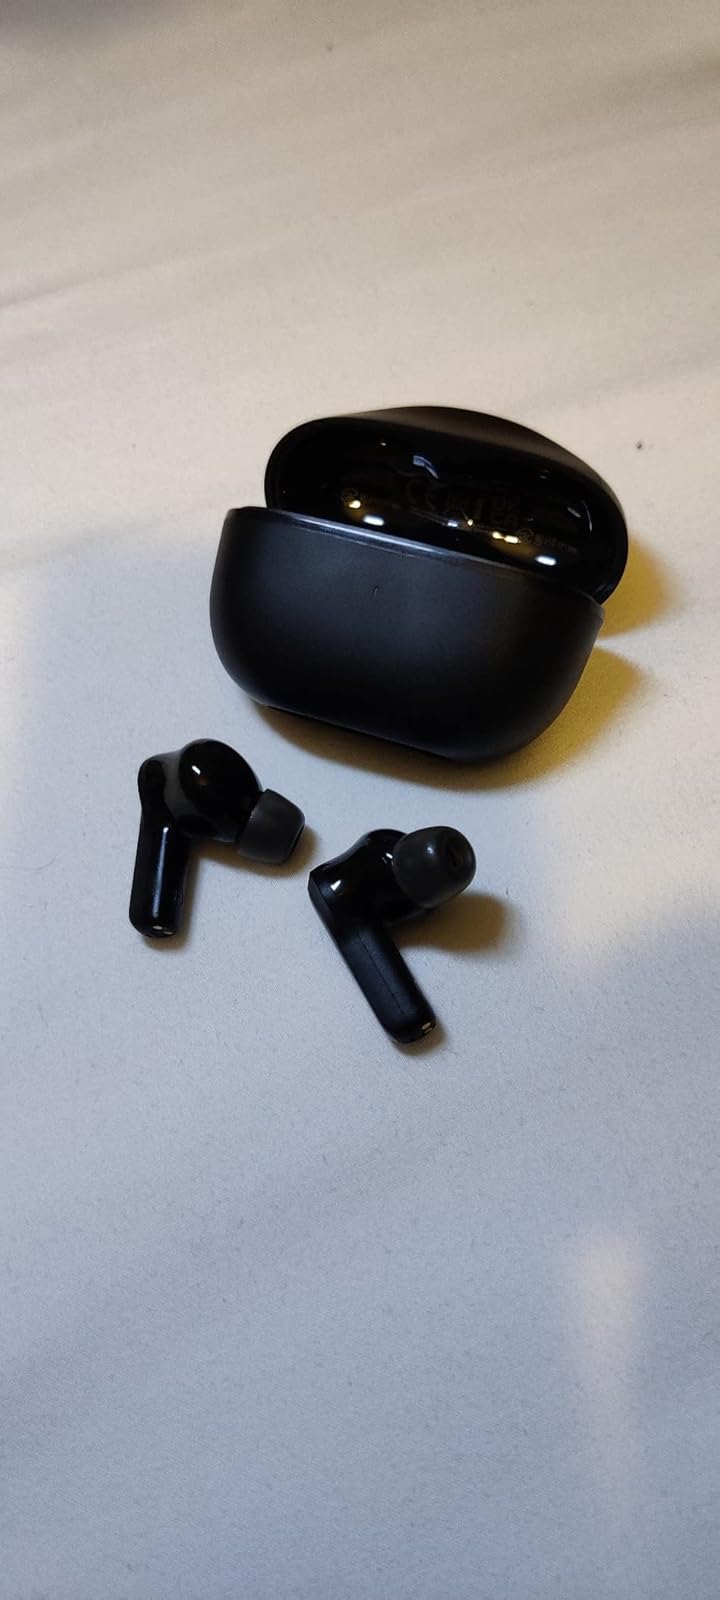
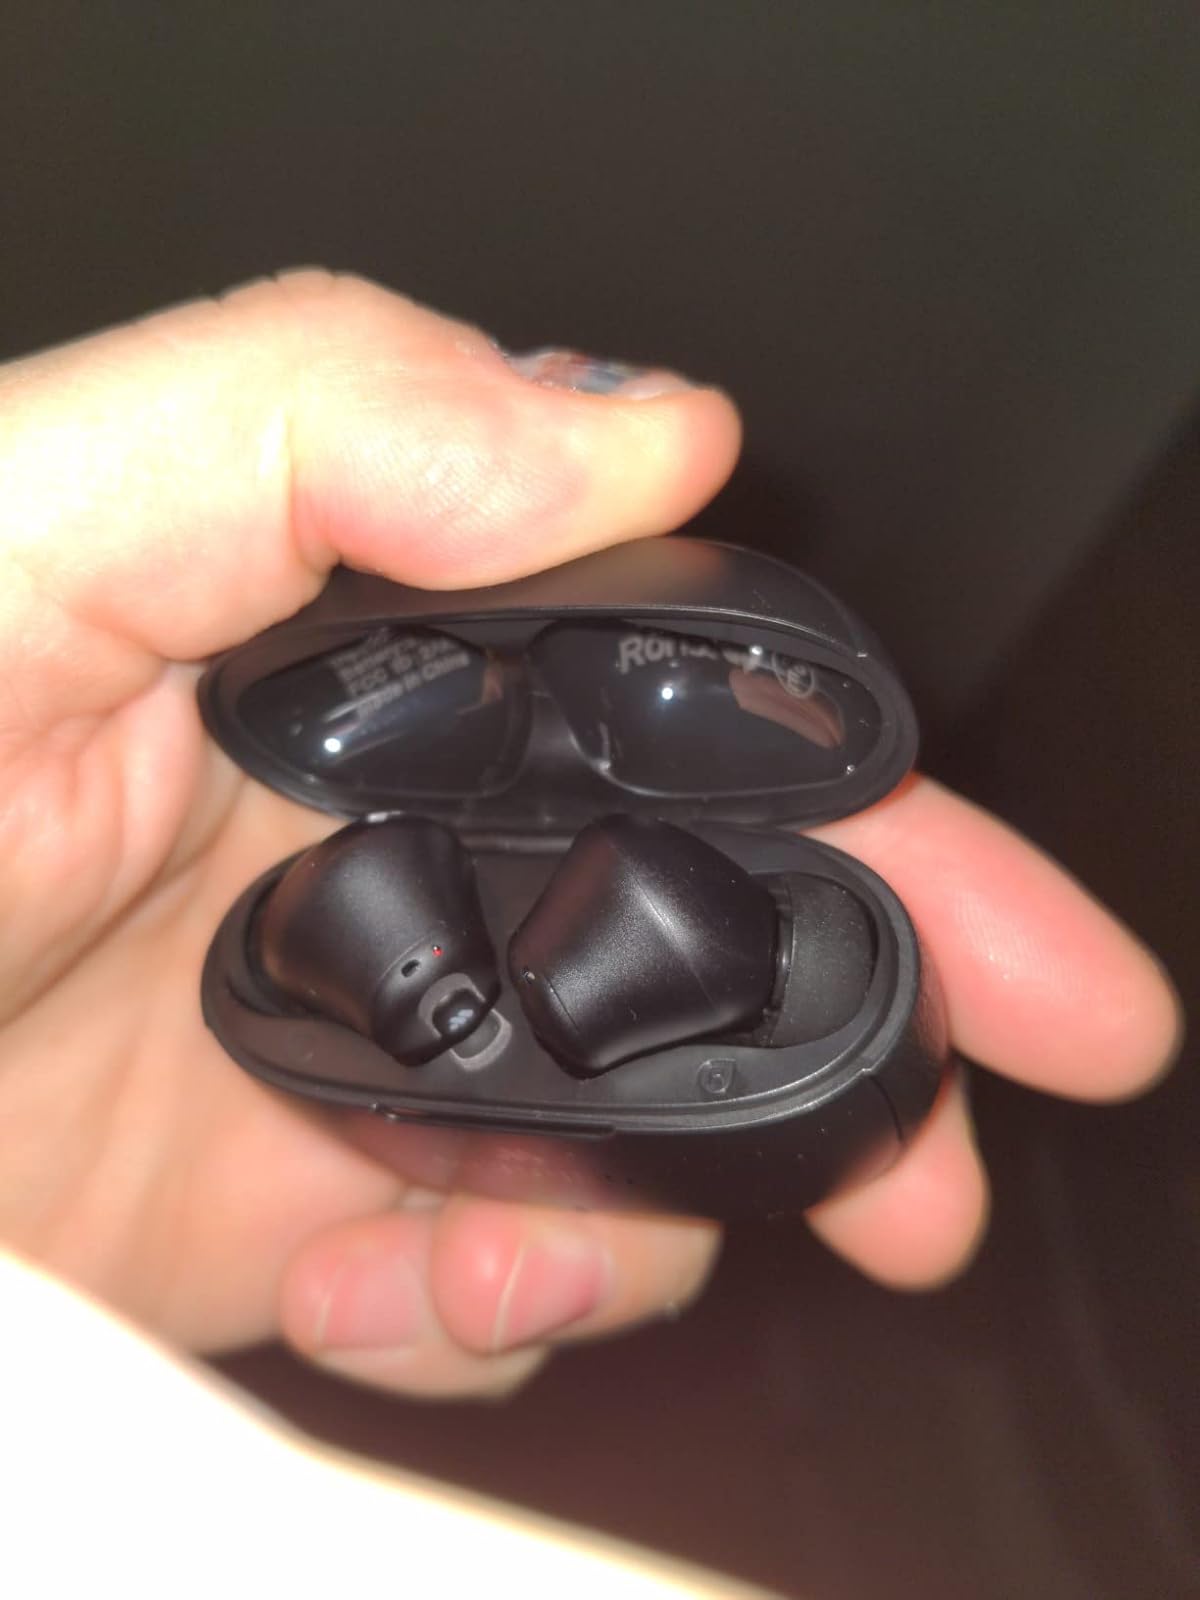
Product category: earbuds
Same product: no